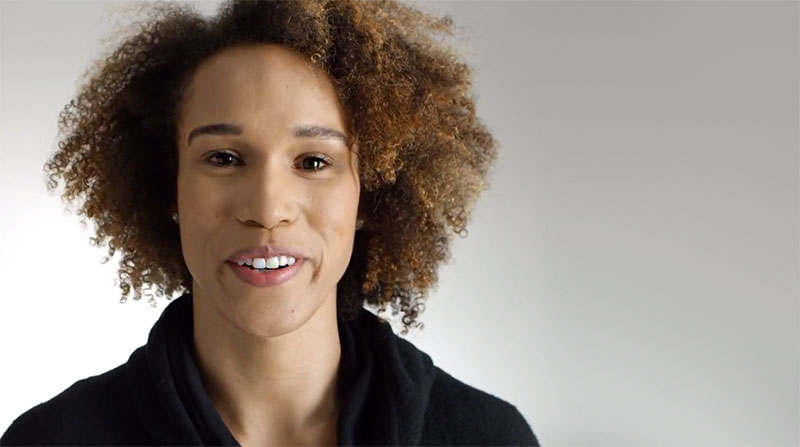
Gender: women